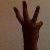
The image shows a hand gesture representing the number 6 in Indian Sign Language.